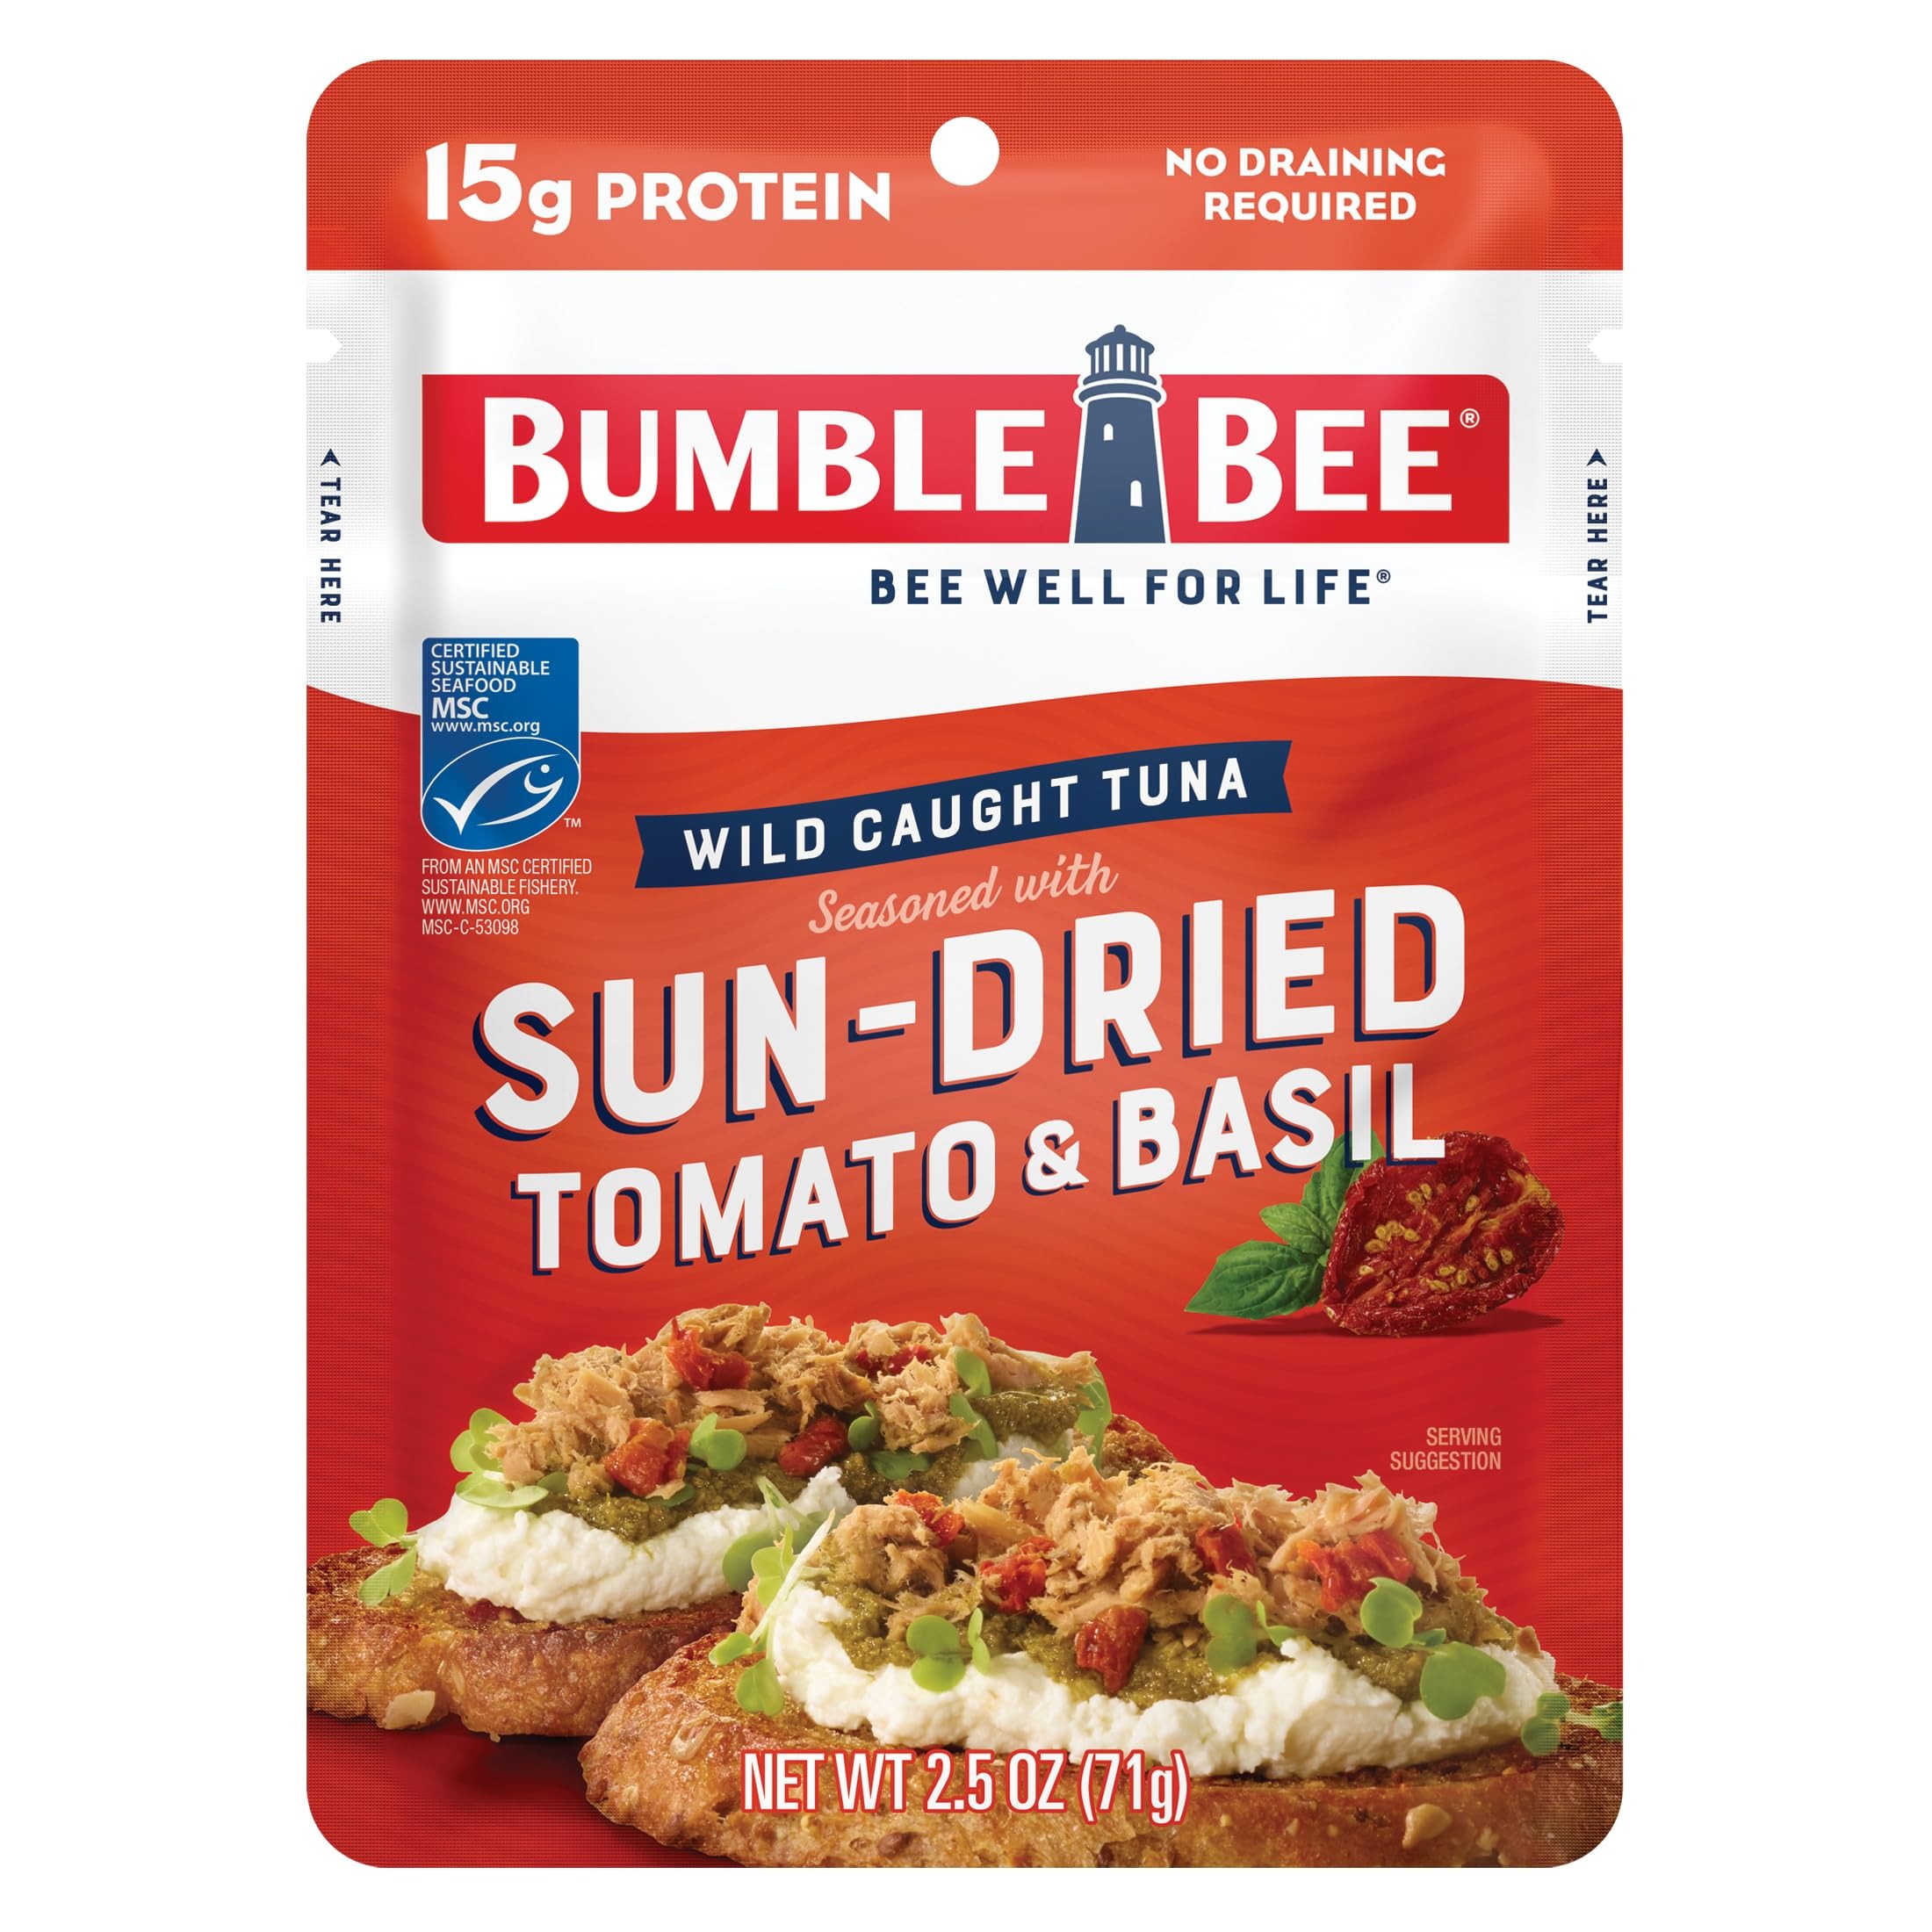
Item Name: Bumble Bee Sun-Dried Tomato & Basil Seasoned Tuna, 2.5 oz Pouch - Ready to Eat - Wild Caught Tuna Packet - 15g Protein per Serving - Gluten Free
Bullet Point 1: SEASONED LIGHT TUNA: Perfectly seasoned skipjack tuna lightly marinated with sun dried tomato and a delicious pinch of basil.
Bullet Point 2: FISH AS FUEL: Each ready-to-eat pouch (1 serving) contains 15g of protein and 80 calories. Gluten Free, High Protein, Paleo Friendly, and Keto Friendly.
Bullet Point 3: WILDLY VERSATILE: Mix into rice or pasta, fill a wrap or sandwich, top a salad or leafy greens, make a quick and delicious tuna salad, or just eat straight from the pouch! Perfect for a tasty lunch, healthy snack, or protein-packed dinner ingredient.
Bullet Point 4: CONVENIENT SHELF STABLE FOOD: Perfect for stocking your pantry at home or bringing on the go while traveling, camping, hiking, post-workout, or on the job. No can opener or draining required!
Bullet Point 5: SUSTAINABLE TUNA: MSC Certified Sustainable Seafood, Wild Caught, and Dolphin Safe - submit the product code on our Trace My Catch website to learn where and how your seafood was caught, processed, and more.
Value: 2.5
Unit: Ounce

Price: 1